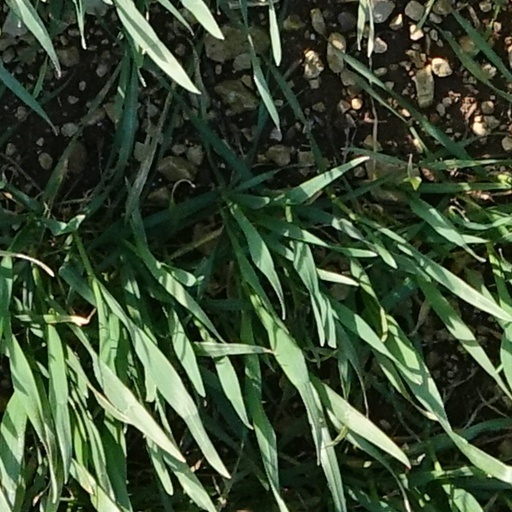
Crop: wheat